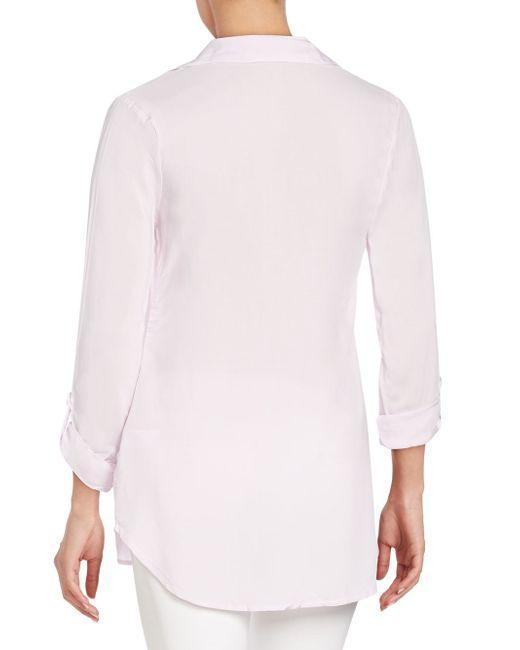
weißes lässiges Baumwollhemd mit langen Ärmeln